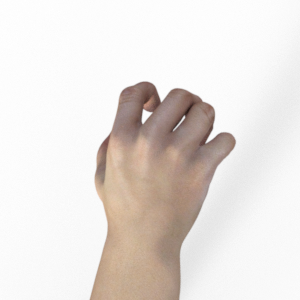
Label: rock